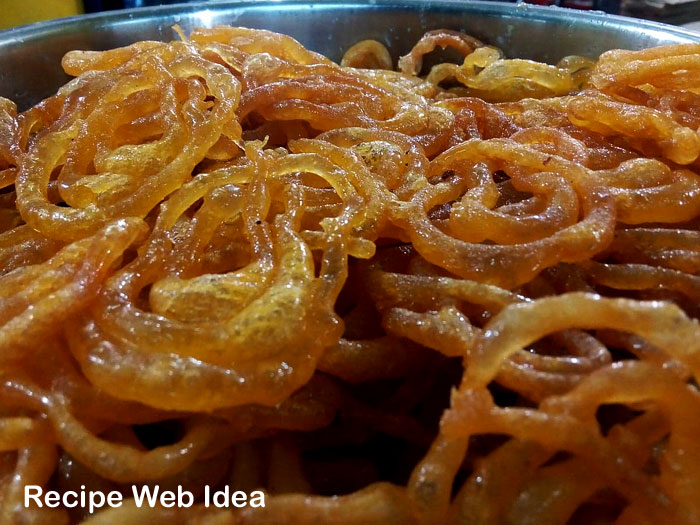
Dish: jalebi